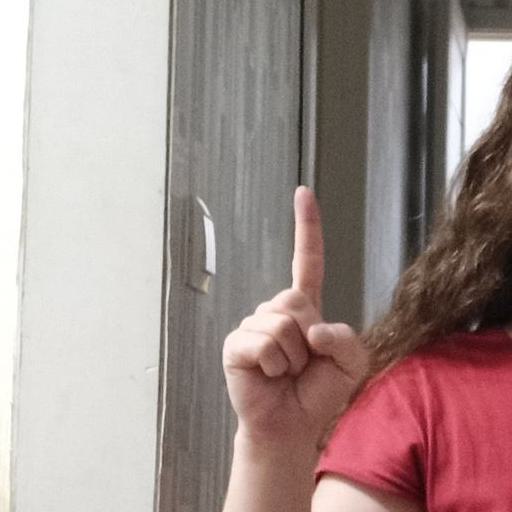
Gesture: one